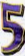
Number: 5